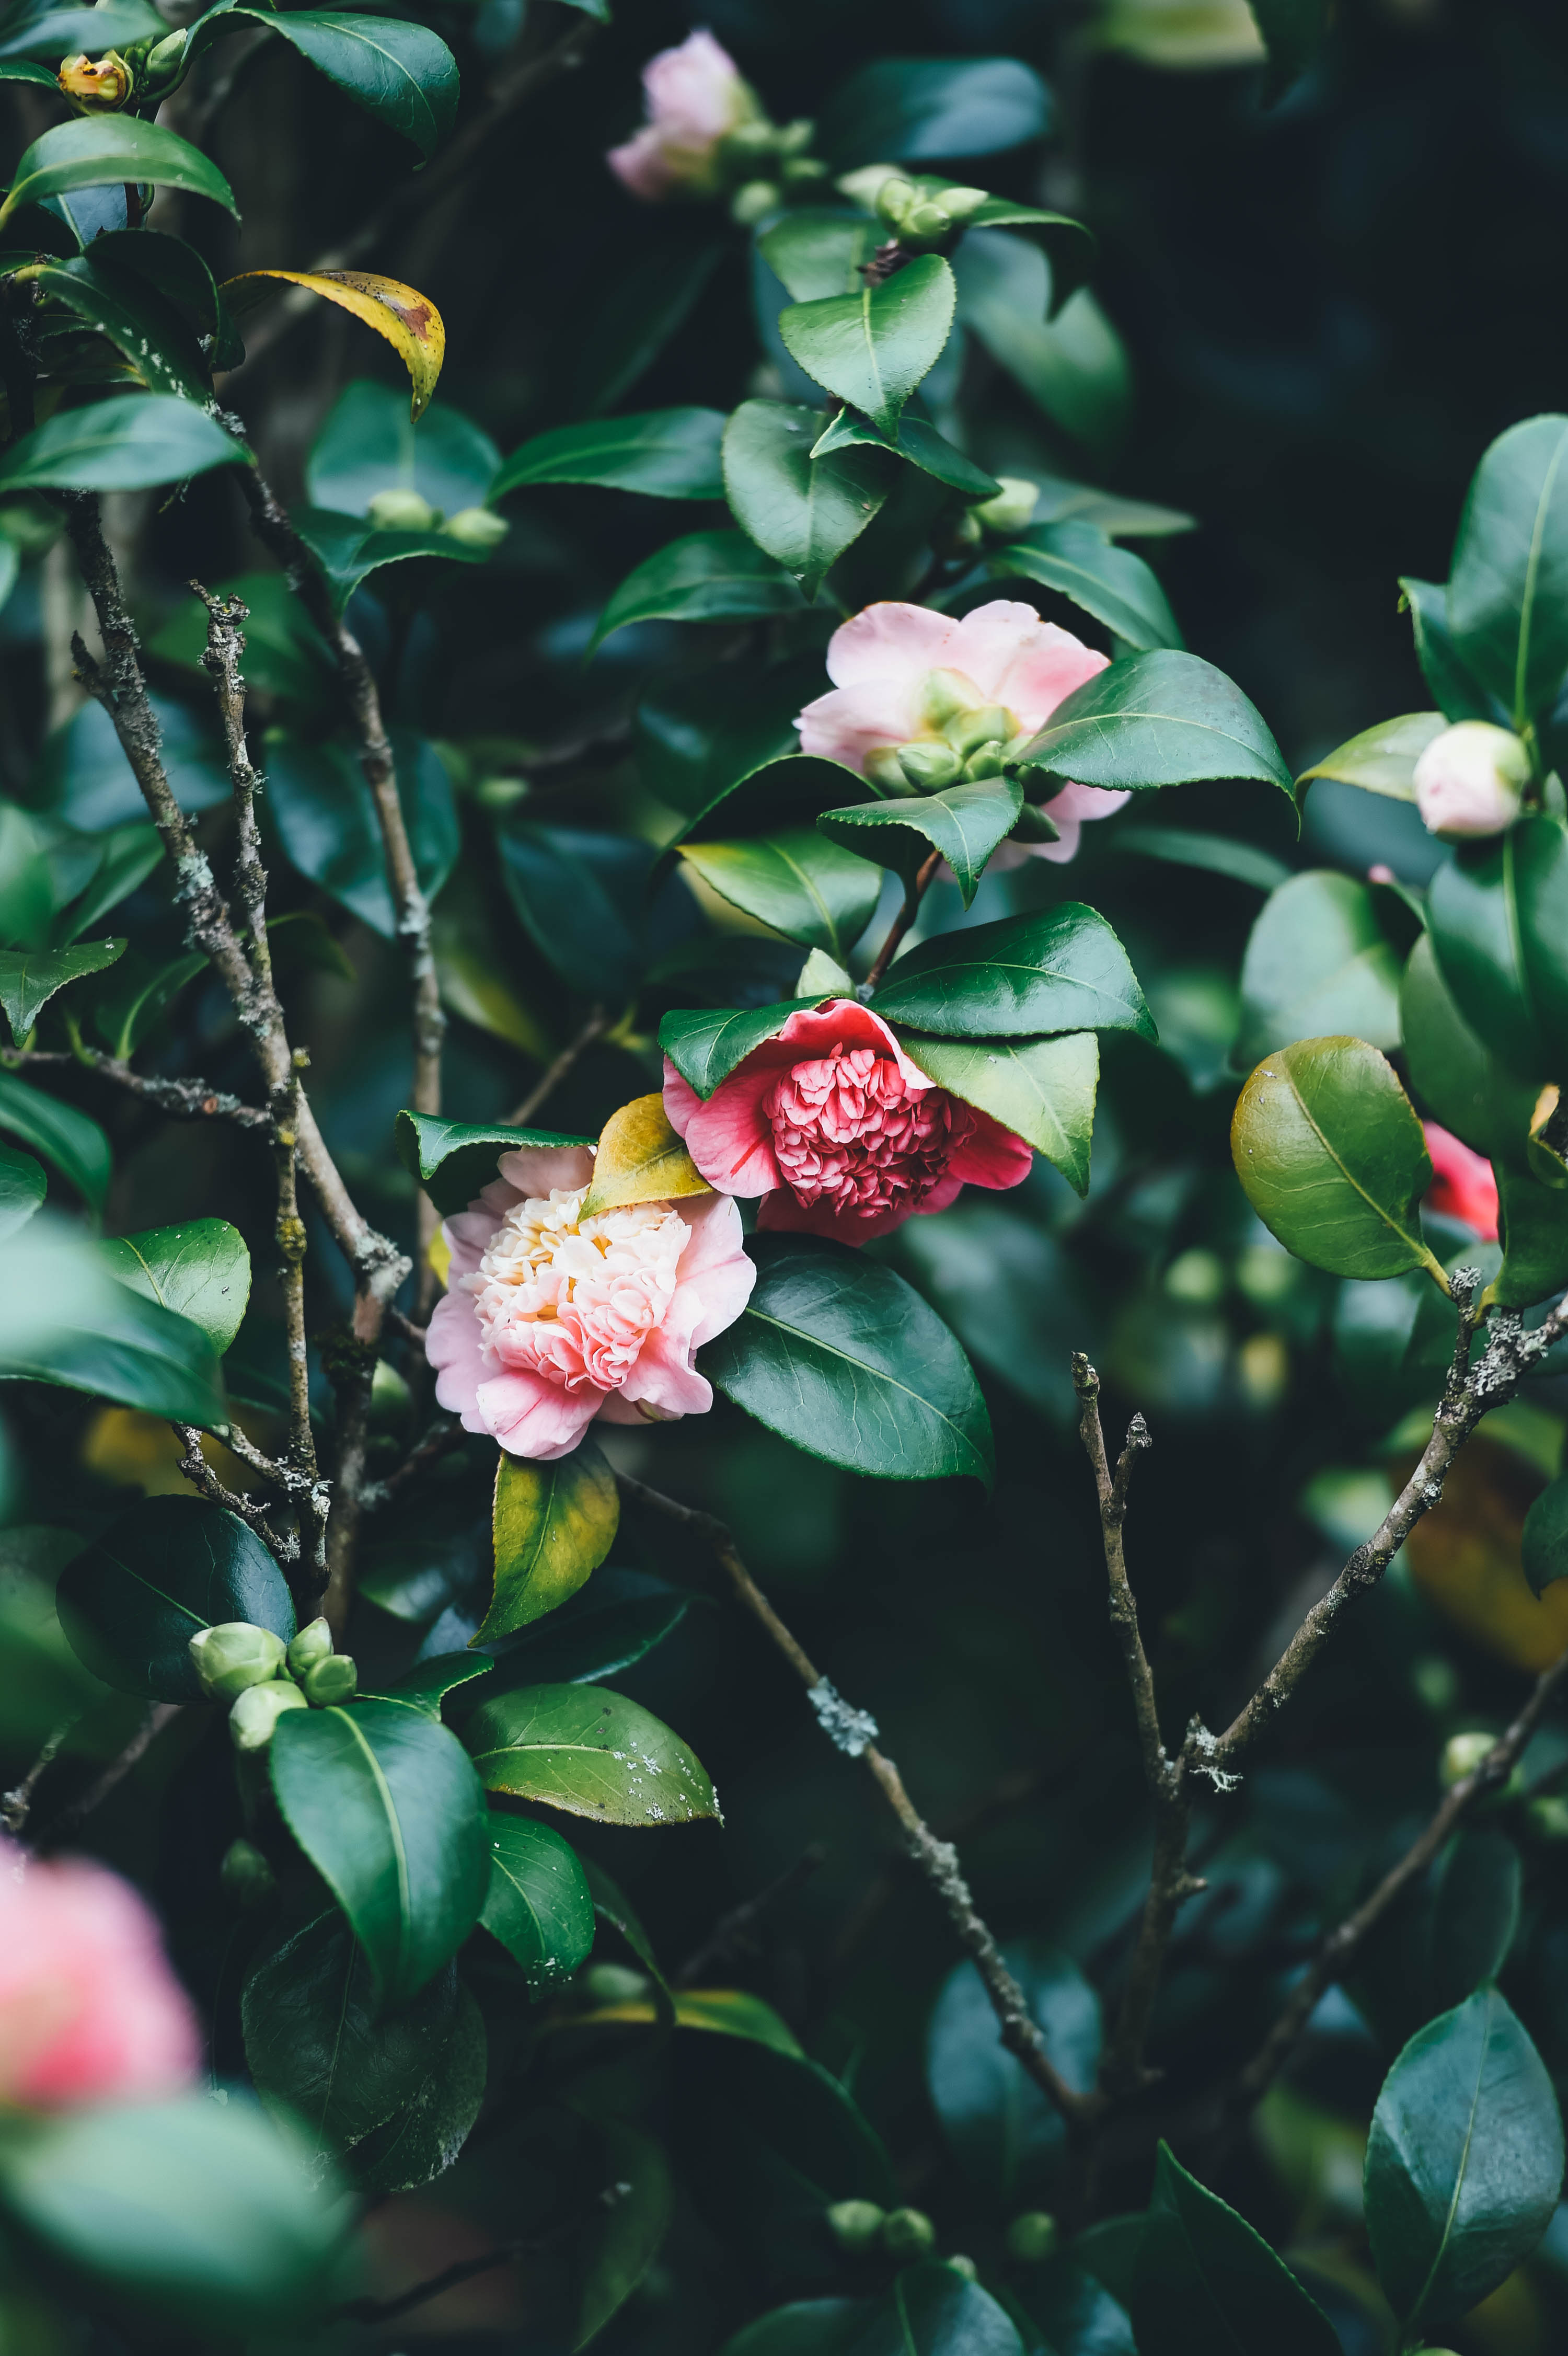
tree, nature, branch, blossom, plant, leaf, flower, bloom, green, produce, botany, flora, flowers, leaves, shrub, flowering plant, rose family, land plant